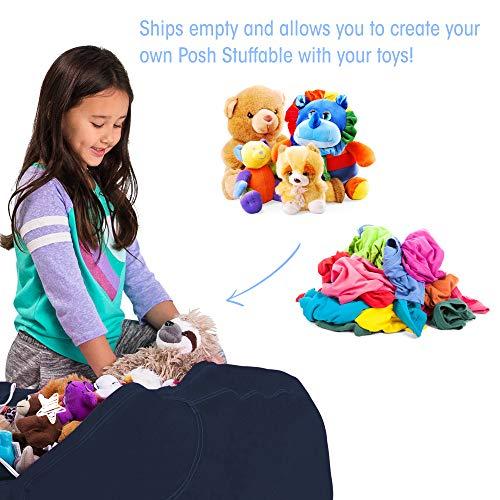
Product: Posh Stuffable Kids Stuffed Animal Storage Bean Bag Chair Cover - Childrens Toy Organizer, Large 38" - Solid Navy Blue
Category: Home & Kitchen | Furniture | Kids' Furniture | Chairs & Seats | Bean Bags
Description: Stuffed animal Bean bag solution - creates a storage solution for all your child’s stuffed Animal and toys while creating a soft comfy chair for them to enjoy.
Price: $24.99
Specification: ASIN:B07SQ3M1WD|ShippingWeight:1.34pounds(Viewshippingratesandpolicies)|DateFirstAvailable:June5,2019